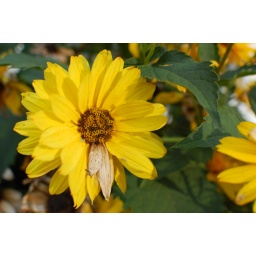
The house across the street has one of the best gardens in the neighborhood.